Rollerball (1975 film)

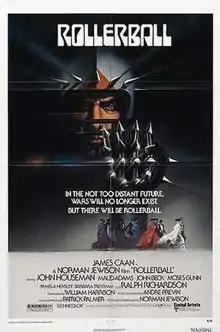
Theatrical release poster by Bob Peak

Rollerball is a 1975 American dystopian science-fiction sports film directed and produced by Norman Jewison, and starring James Caan, John Houseman, Maud Adams, John Beck, Moses Gunn and Ralph Richardson. The screenplay, written by William Harrison, adapted his own short story "Roller Ball Murder", which had first appeared in the September 1973 issue of "Esquire."